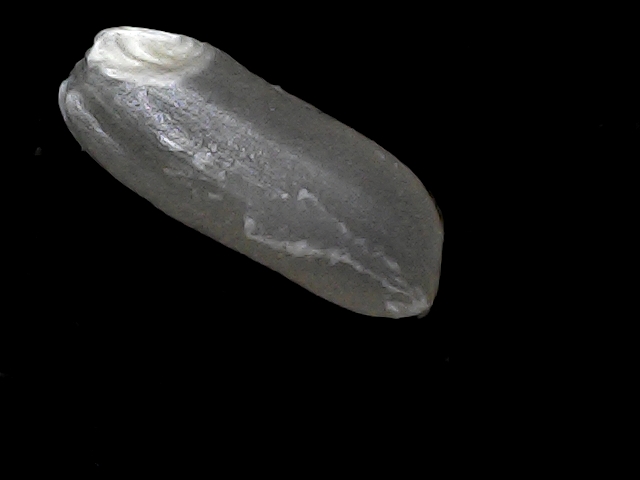
Rice variety: BD49